Penn Ondru Kanden

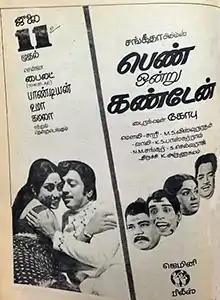
Theatrical release poster

Penn Ondru Kanden is a 1974 Indian Tamil-language film directed by Gopu. The film stars Muthuraman and Prameela, with Nagesh, M. R. R. Vasu, I. S. R. and Sukumari in supporting roles. It was released on 11 July 1974.